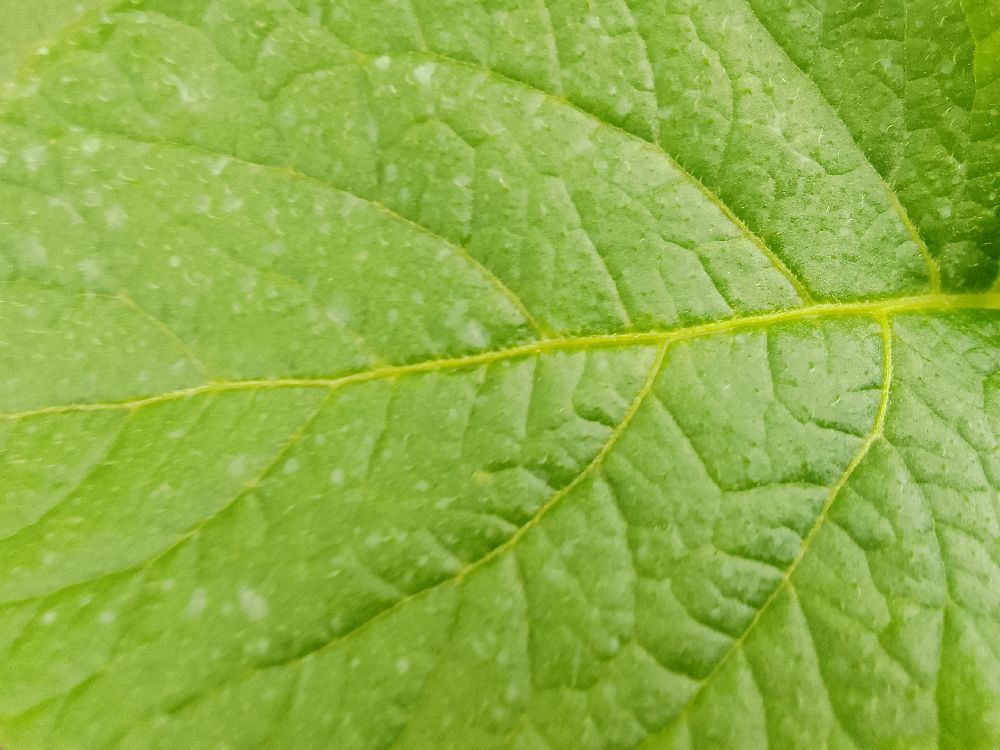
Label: Healthy